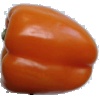
Label: orange_pepper